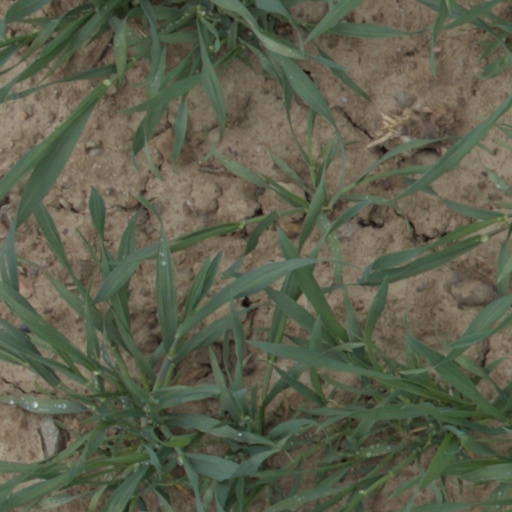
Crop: wheat